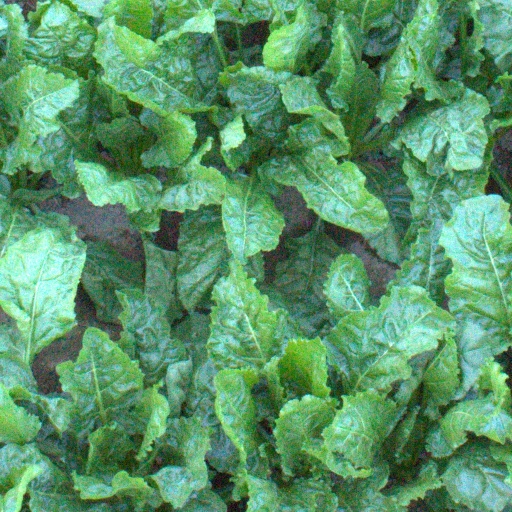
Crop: sugar beet